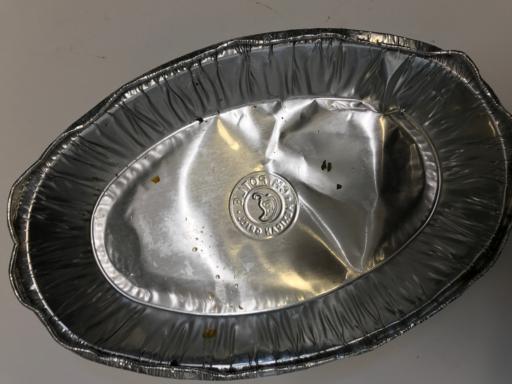
Waste category: metal